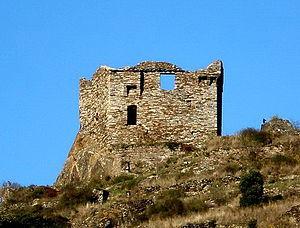
Ruines du château de Citou
Citou est une commune française située dans le département de l'Aude en région Occitanie. C'est un village connu localement pour sa production d'oignons doux et de cerises. Tous les ans, vers la Toussaint, est organisée la fête de l'oignon. Citou possède un ancien fort appelé château, une chapelle de caractère dite chapelle Saint-Jean et un ensemble de six fontaines qui coulent sans interruption été comme hiver.
Cet article recense les monuments historiques de l'Aude, en France.
Le château de Citou est un château situé à Citou, en France.